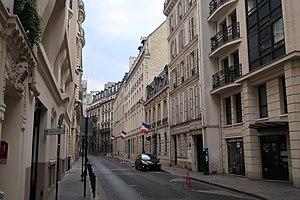
Rue Cambacérès (Paris, 8e).
La rue Cambacérès est une voie du 8ᵉ arrondissement de Paris.
L’inspection générale de la Police nationale — couramment surnommée « la police des polices » — désigne le service d'inspection de la Police nationale française et de la préfecture de police de Paris.